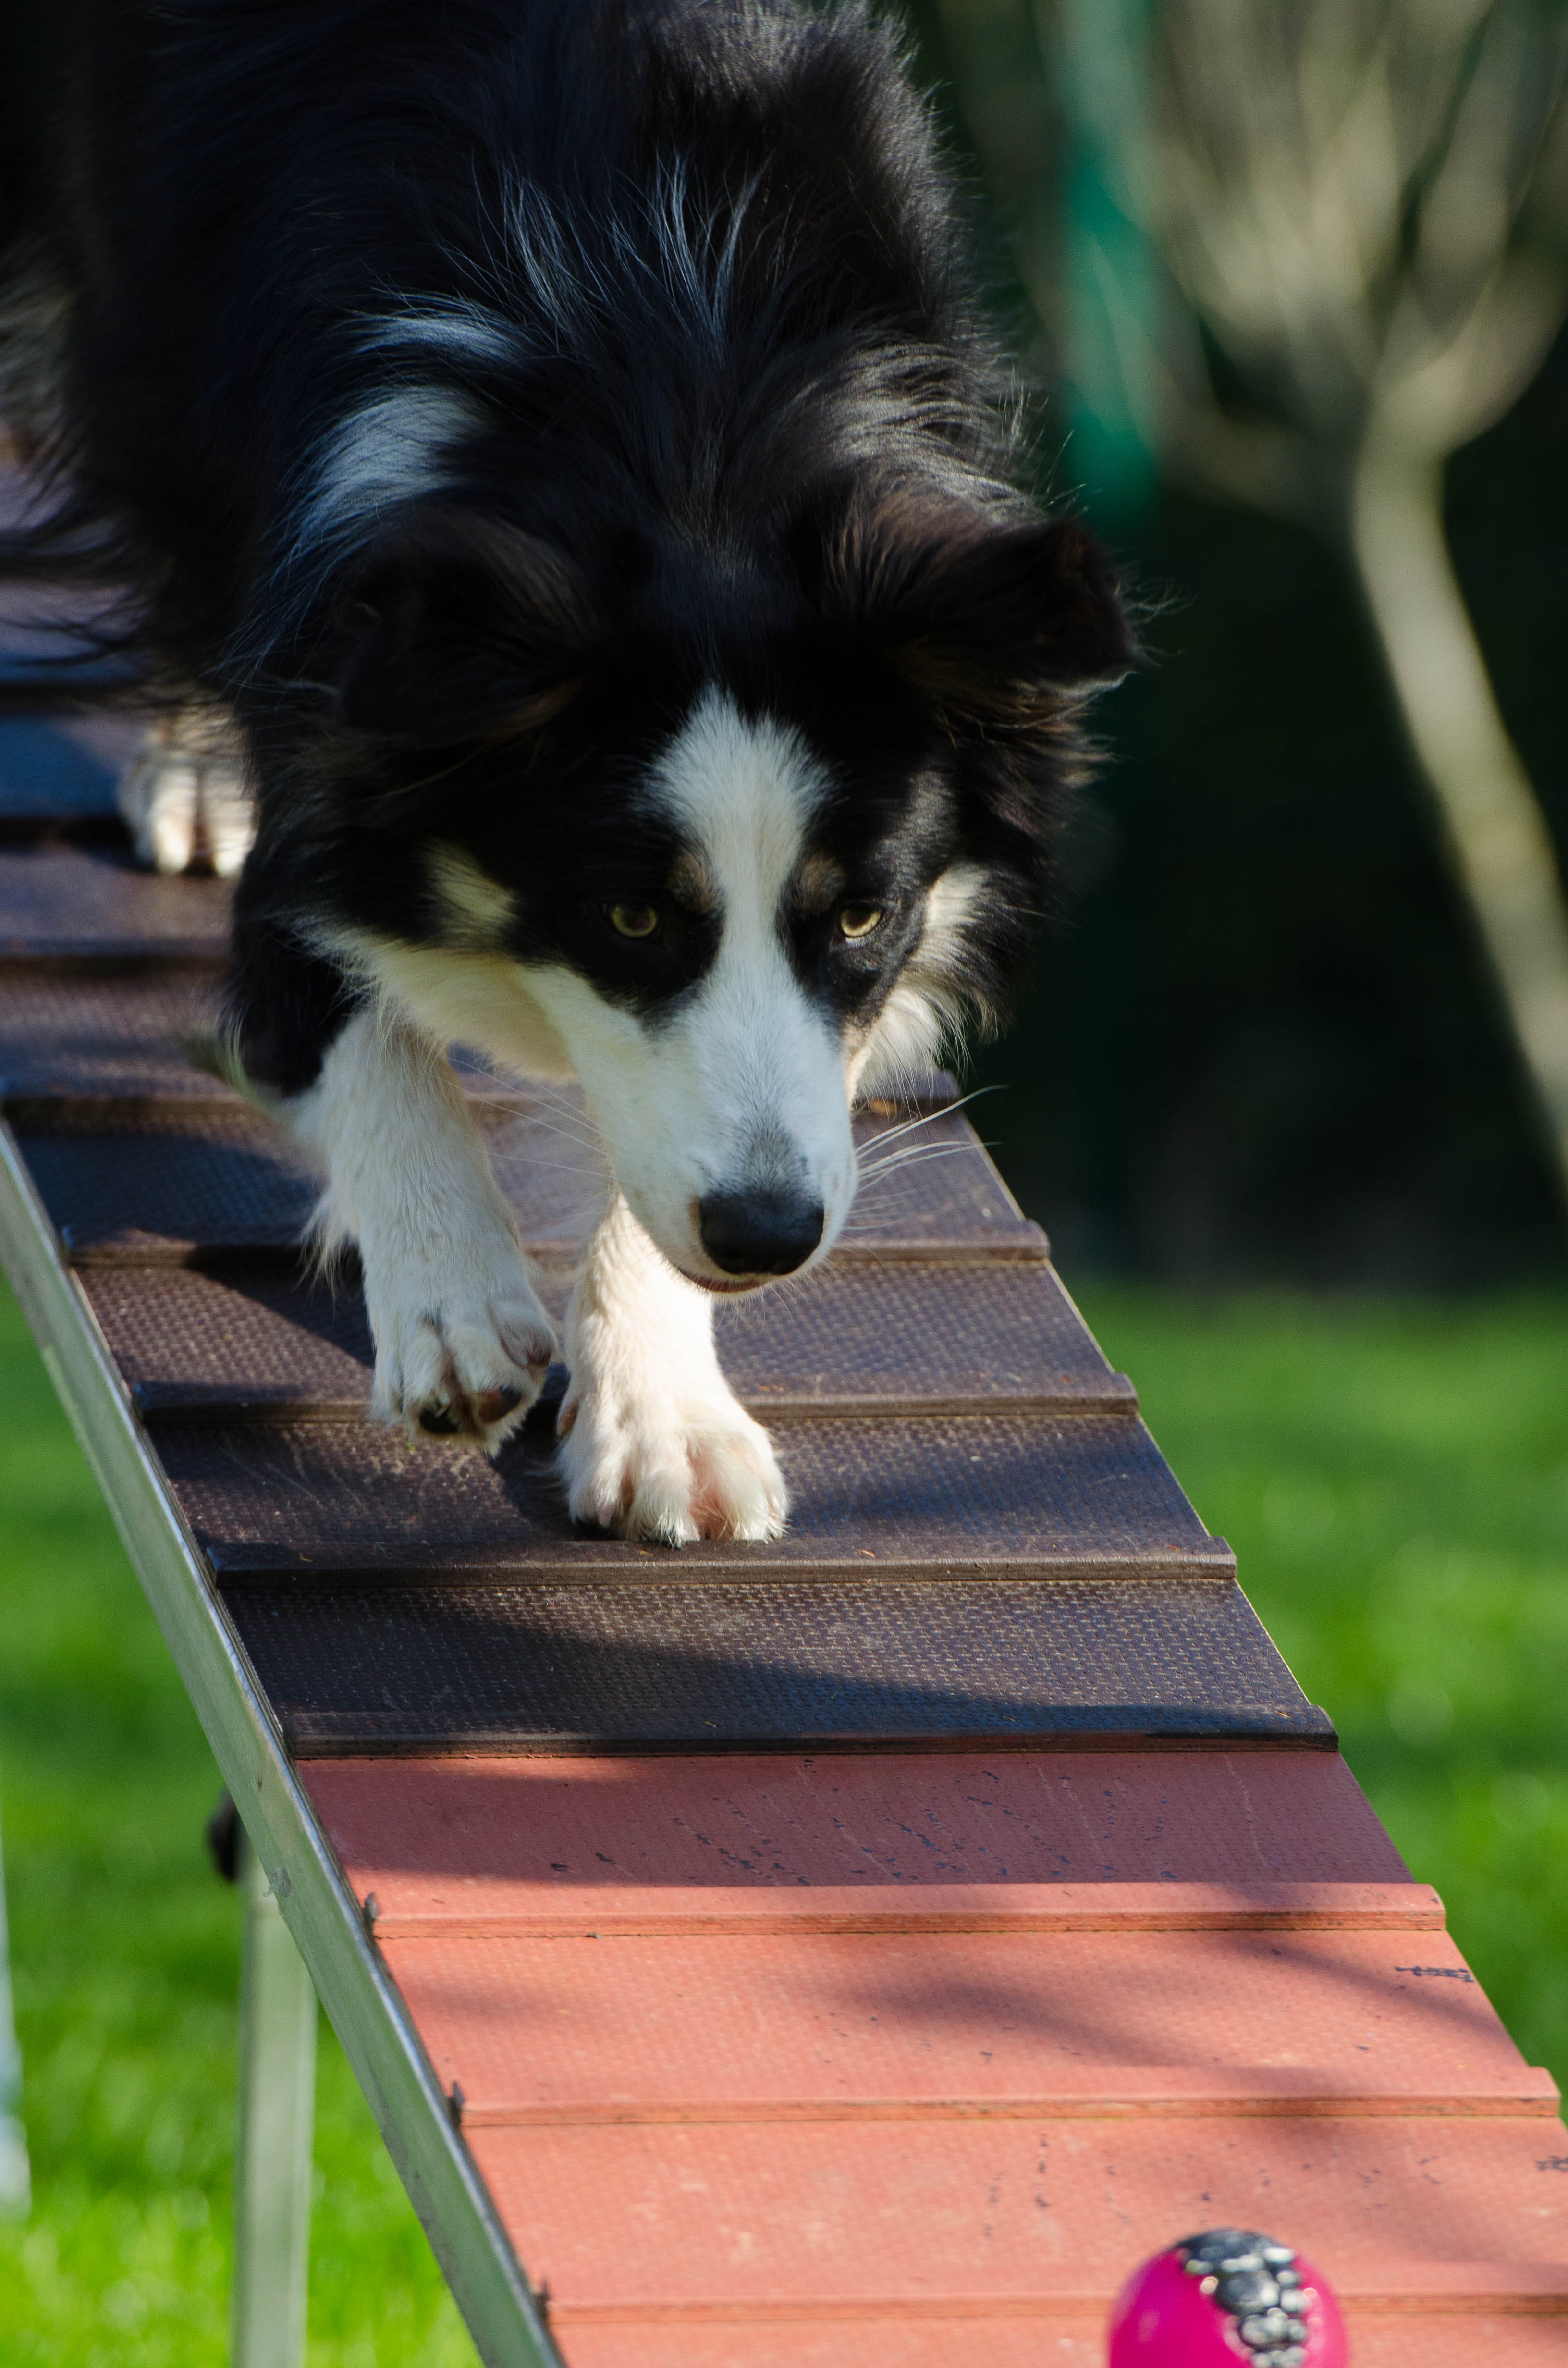
puppy, dog, mammal, catwalk, border collie, vertebrate, agility, dog breed, australian shepherd, dog training, dog like mammal, miniature australian shepherd